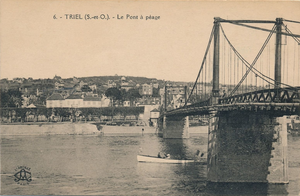
Le pont suspendu de Triel-sur-Seine est un pont routier de type suspendu qui franchit la Seine dans la commune de Triel-sur-Seine. Ce pont fut mis en service en 1956 et remplaçait le premier pont suspendu de Triel datant de 1838 et détruit en juin 1940.